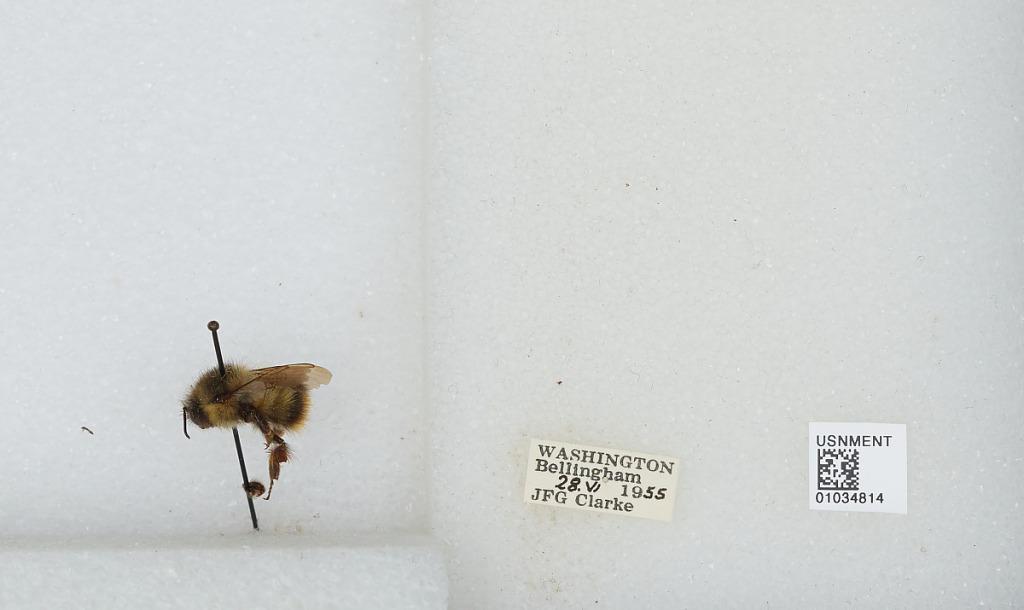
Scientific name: Bombus (Pyrobombus) mixtus Cresson
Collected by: J. Clarke
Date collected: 1955-6-28
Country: United States
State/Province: Washington
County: Whatcom
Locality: Bellingham
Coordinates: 48.7503, -122.475